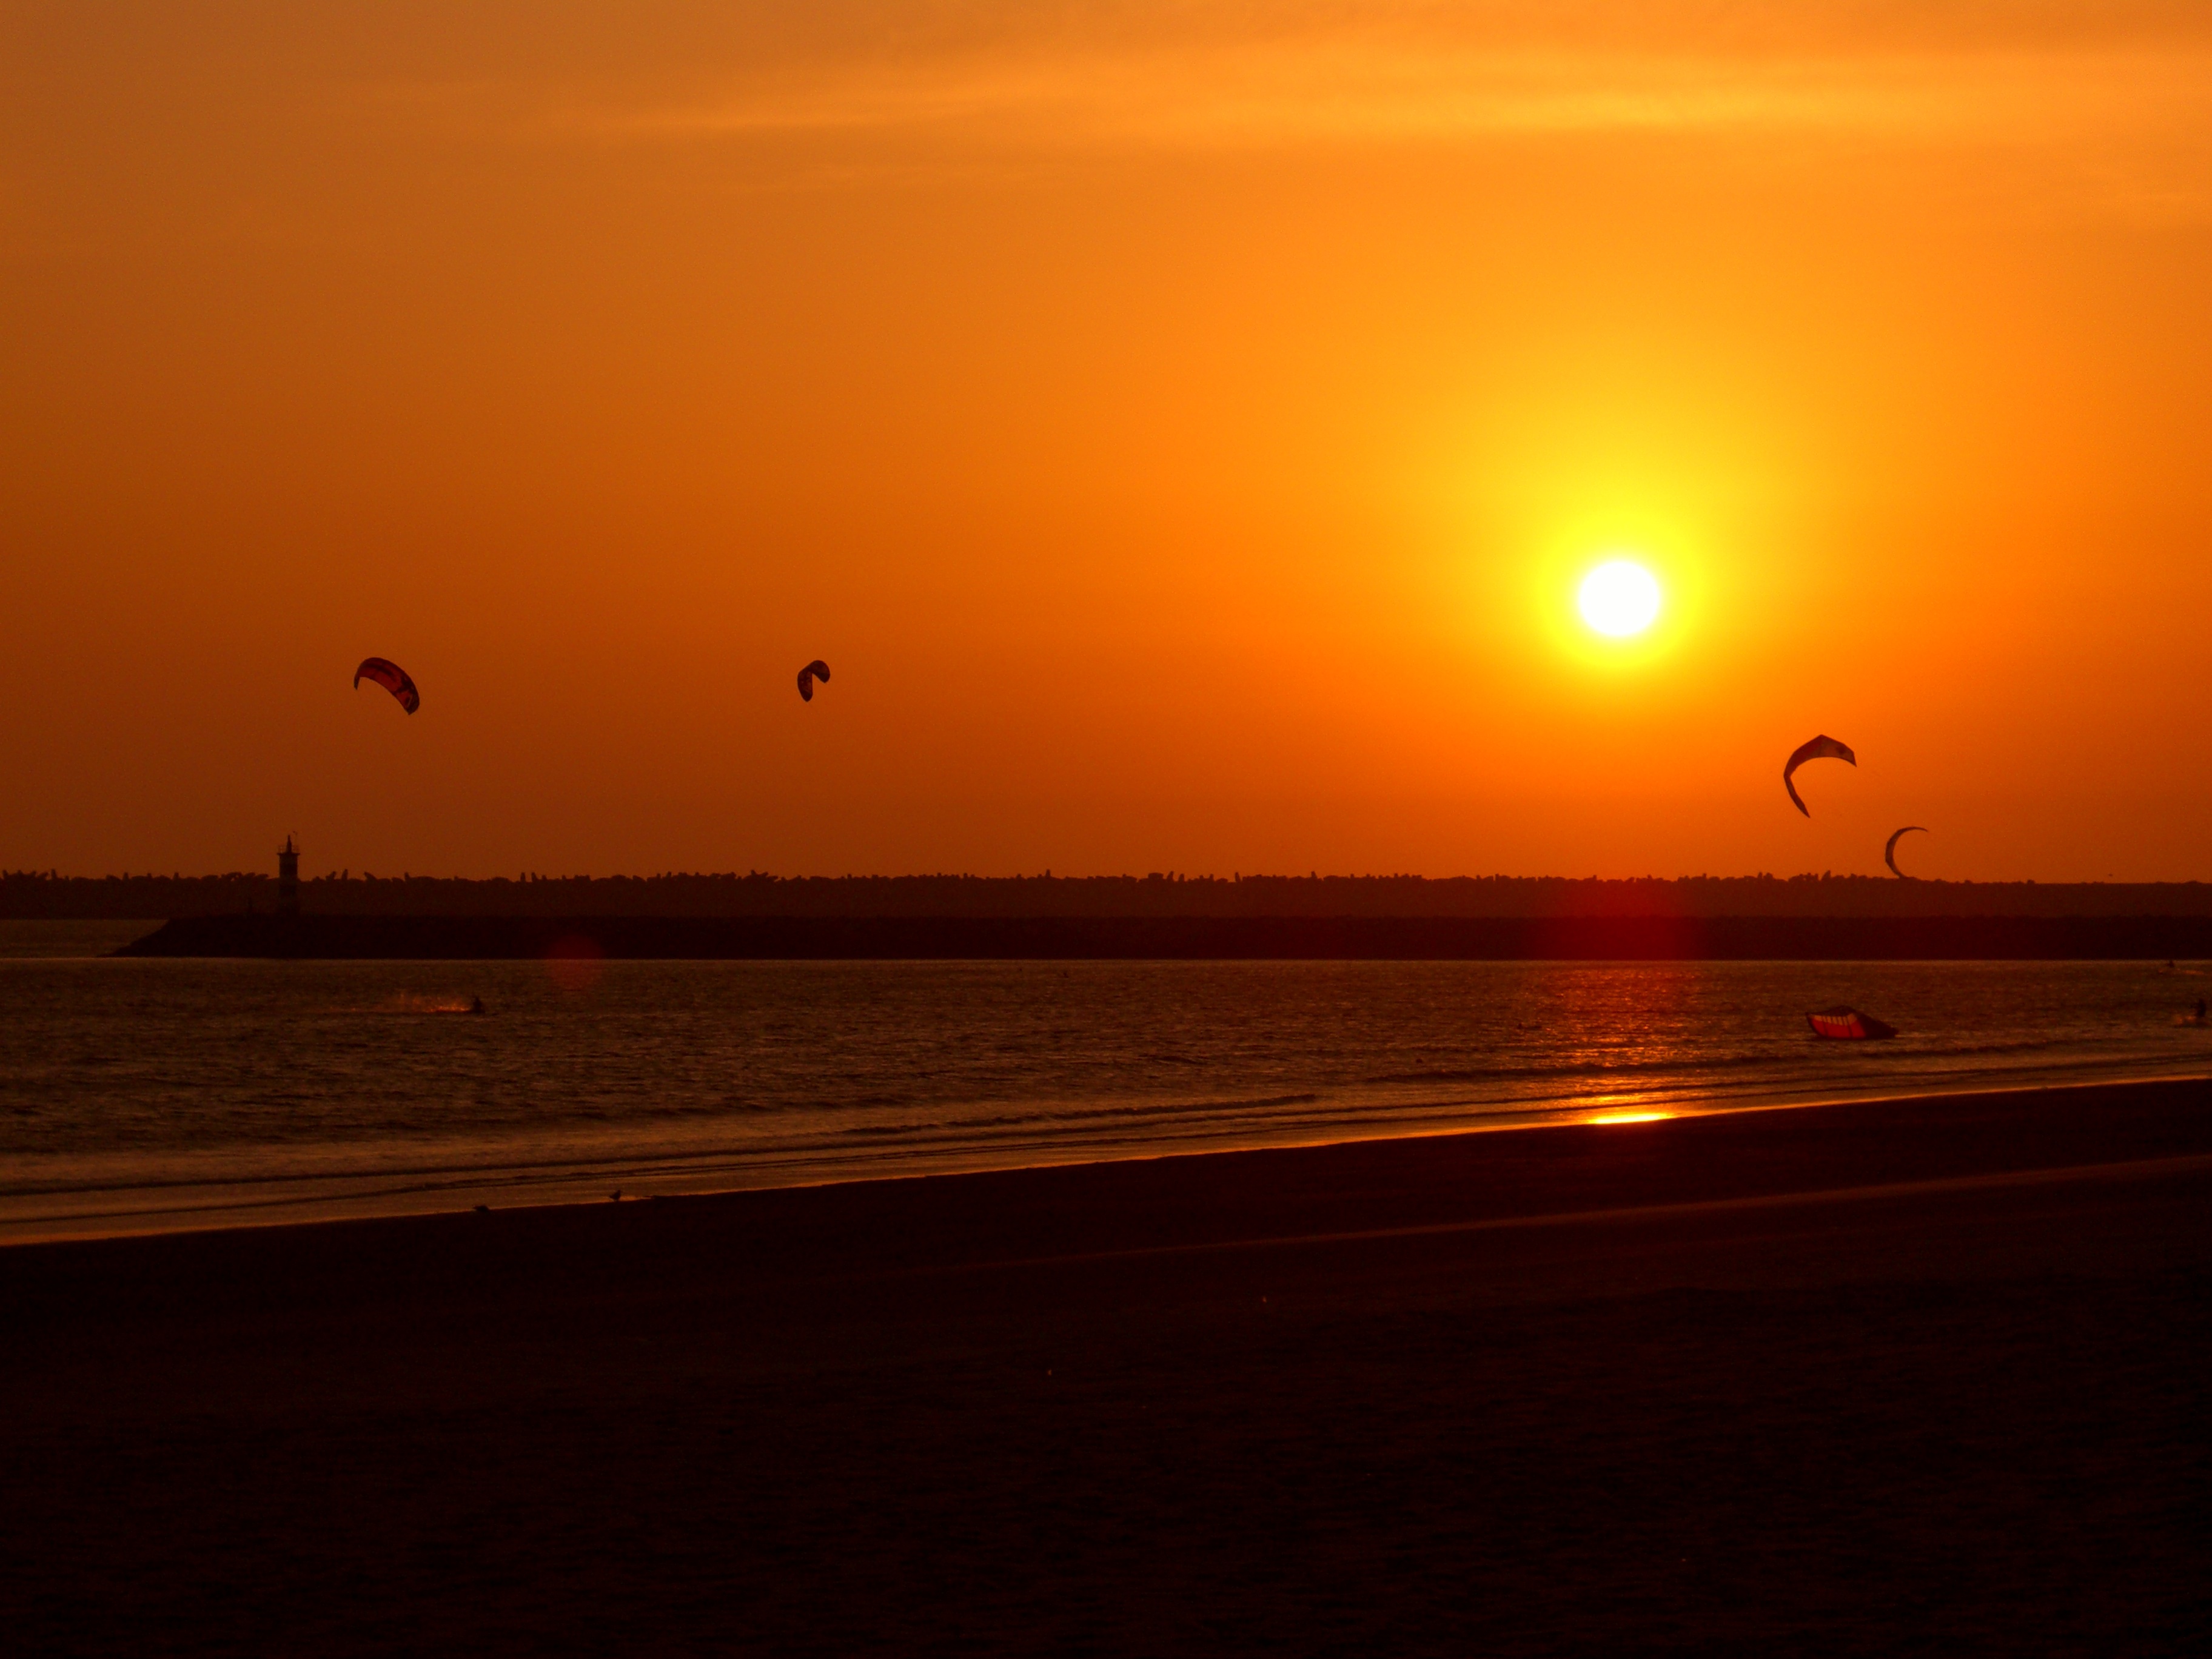
beach, sea, coast, ocean, horizon, sun, sunrise, sunset, sunlight, morning, wave, dawn, dusk, evening, kites, afterglow